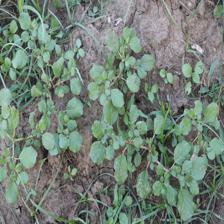
Label: BroadLeafWeed